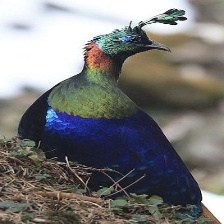
Species: HIMALAYAN MONAL
Scientific name: LOPHOPHORUS IMPEJANUS